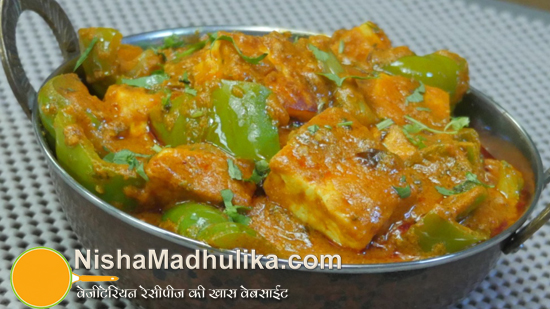
Dish: kadai_paneer